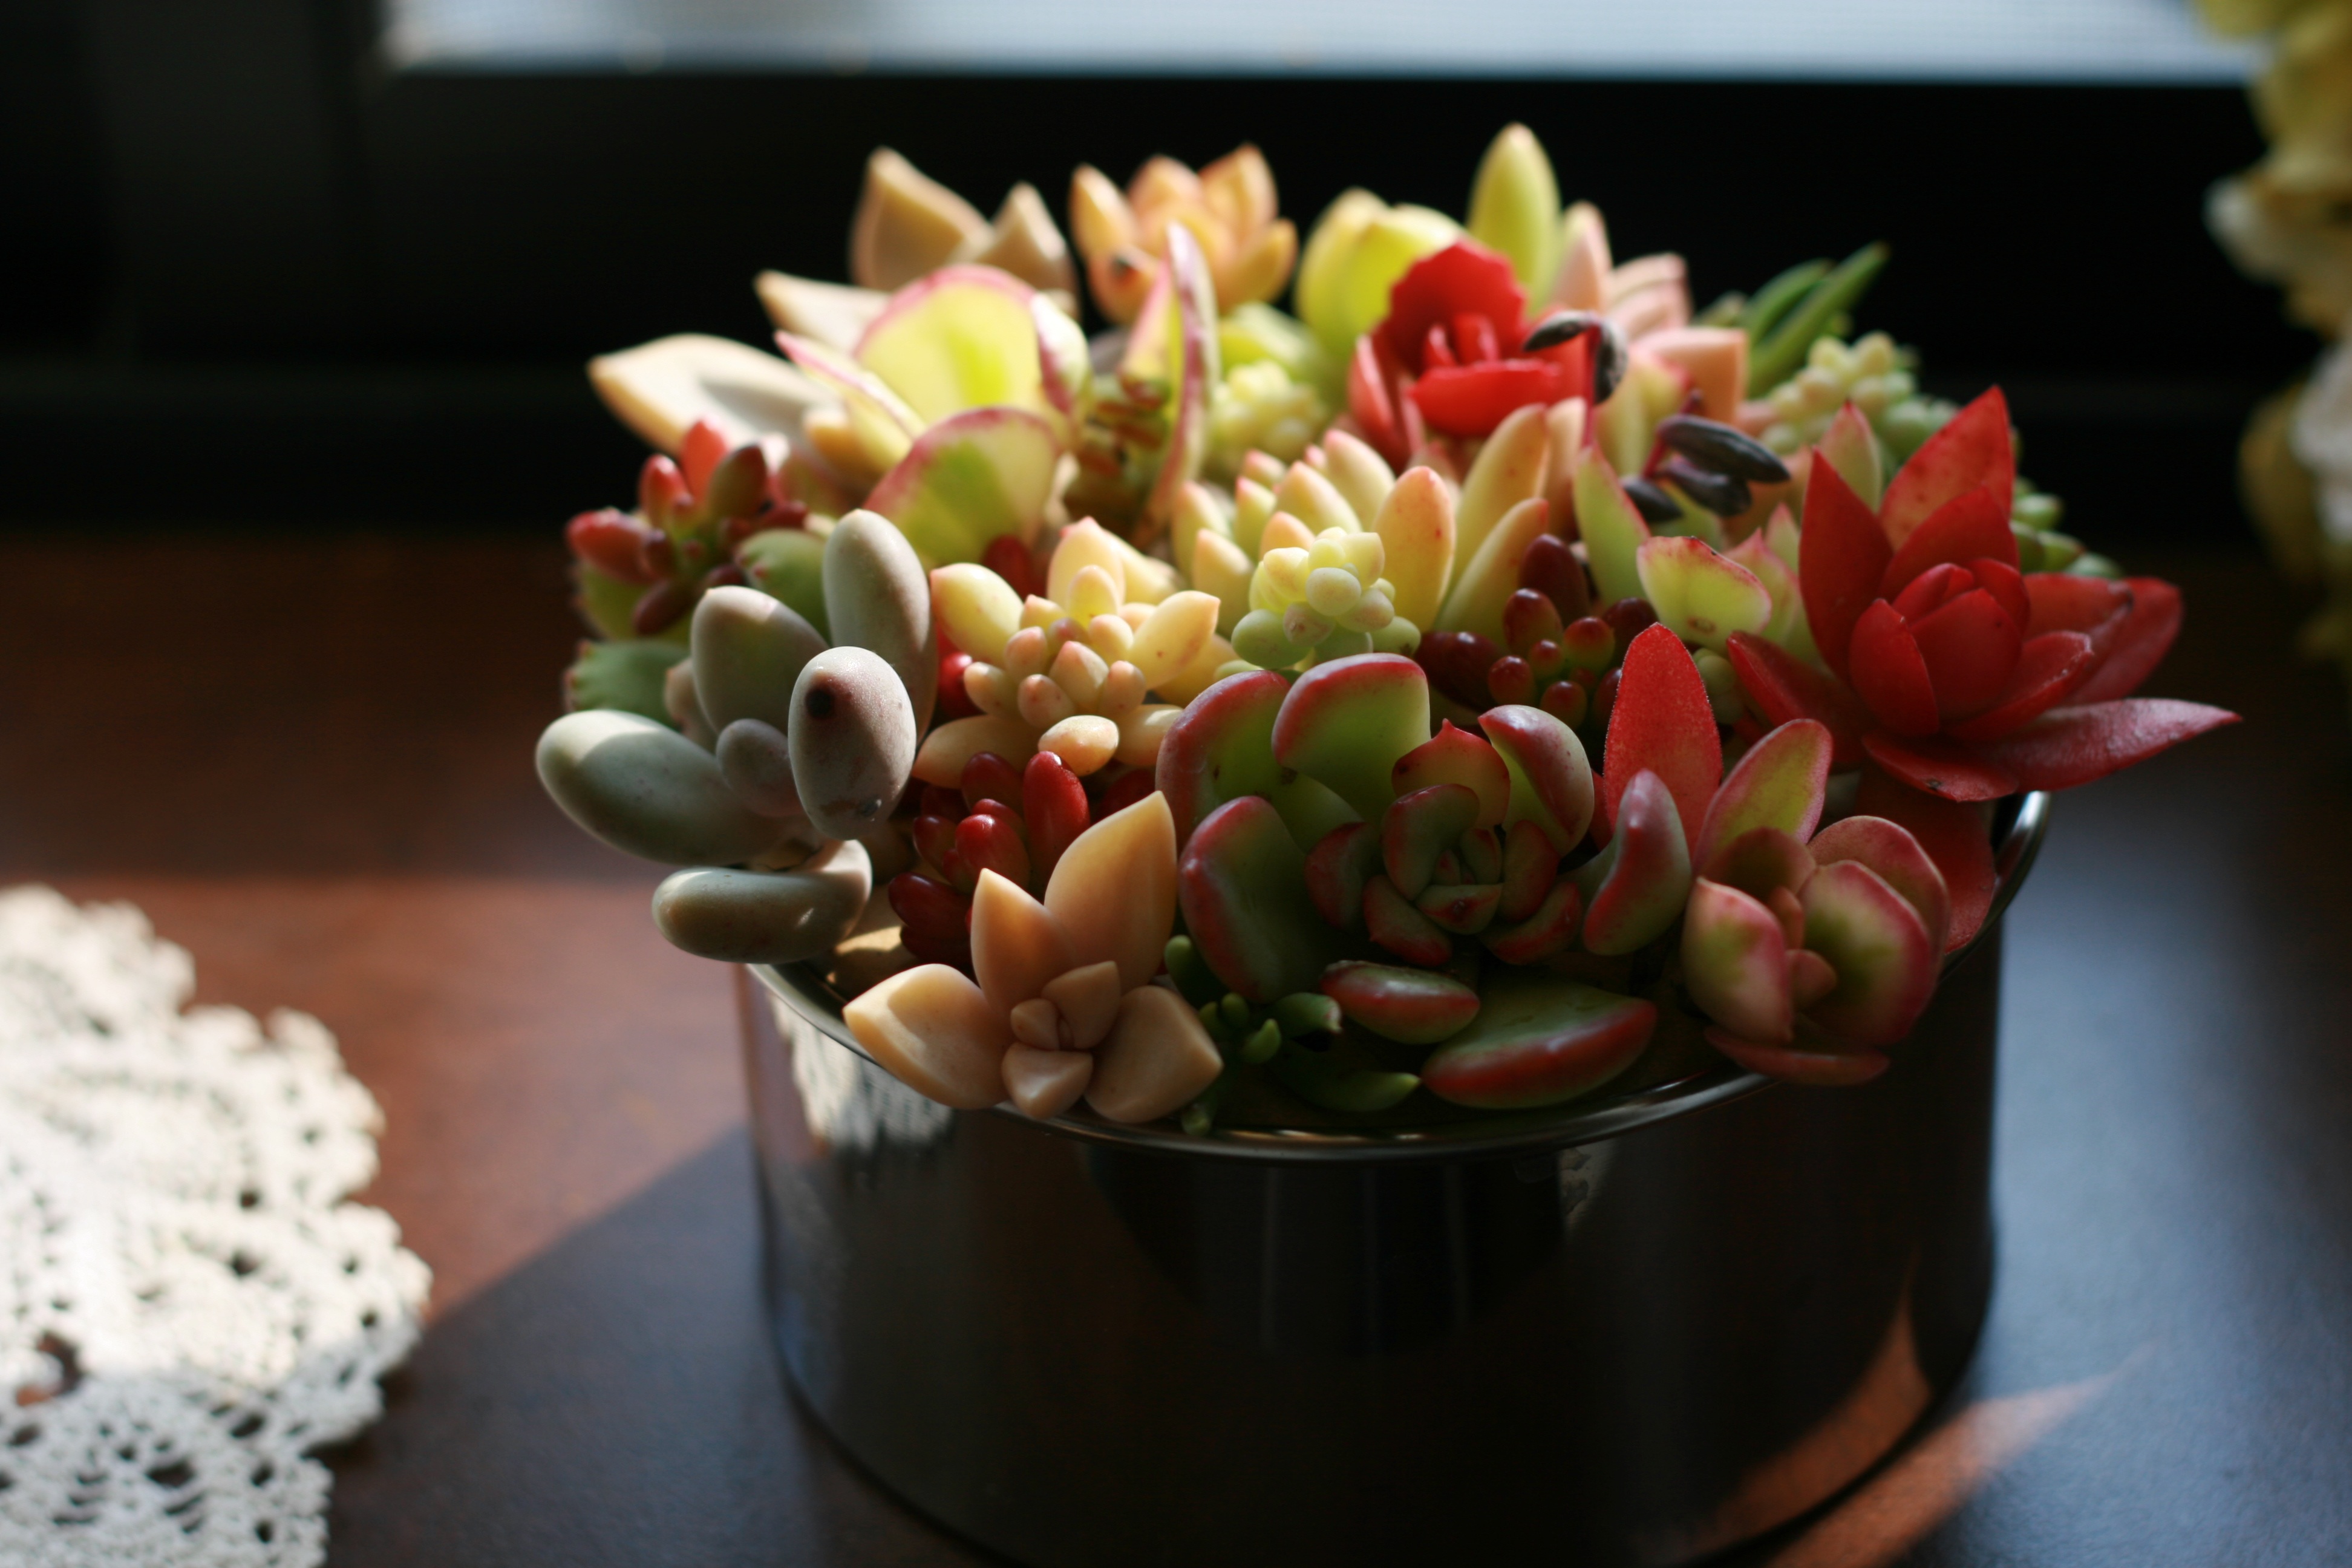
plant, flower, petal, succulent, still life, gardening, floristry, flowering plant, flower bouquet, floral design, land plant, flower arranging